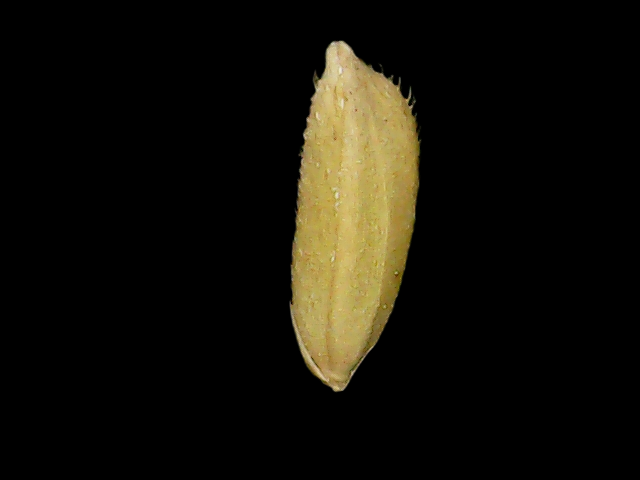
Rice variety: Binadhan17